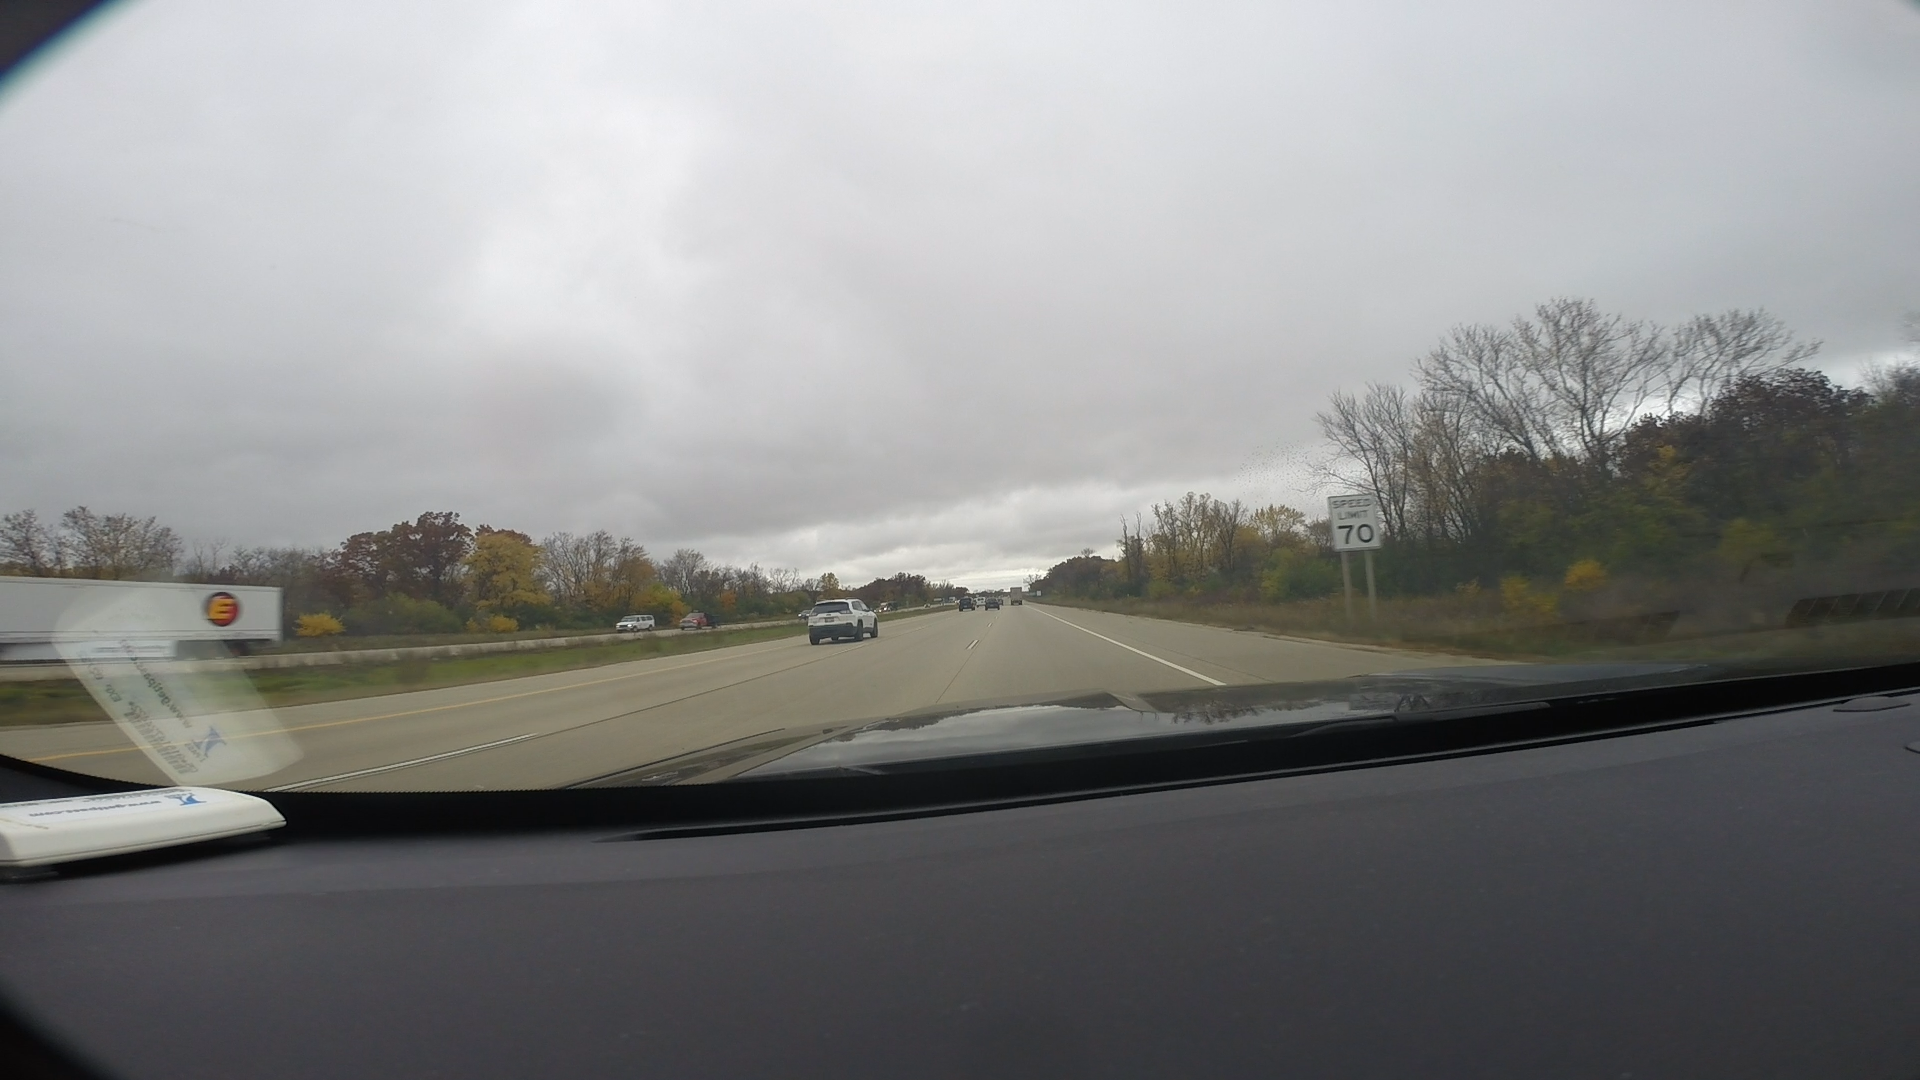
Speed limit sign label: mph70